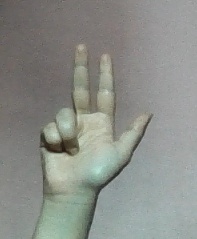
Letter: al